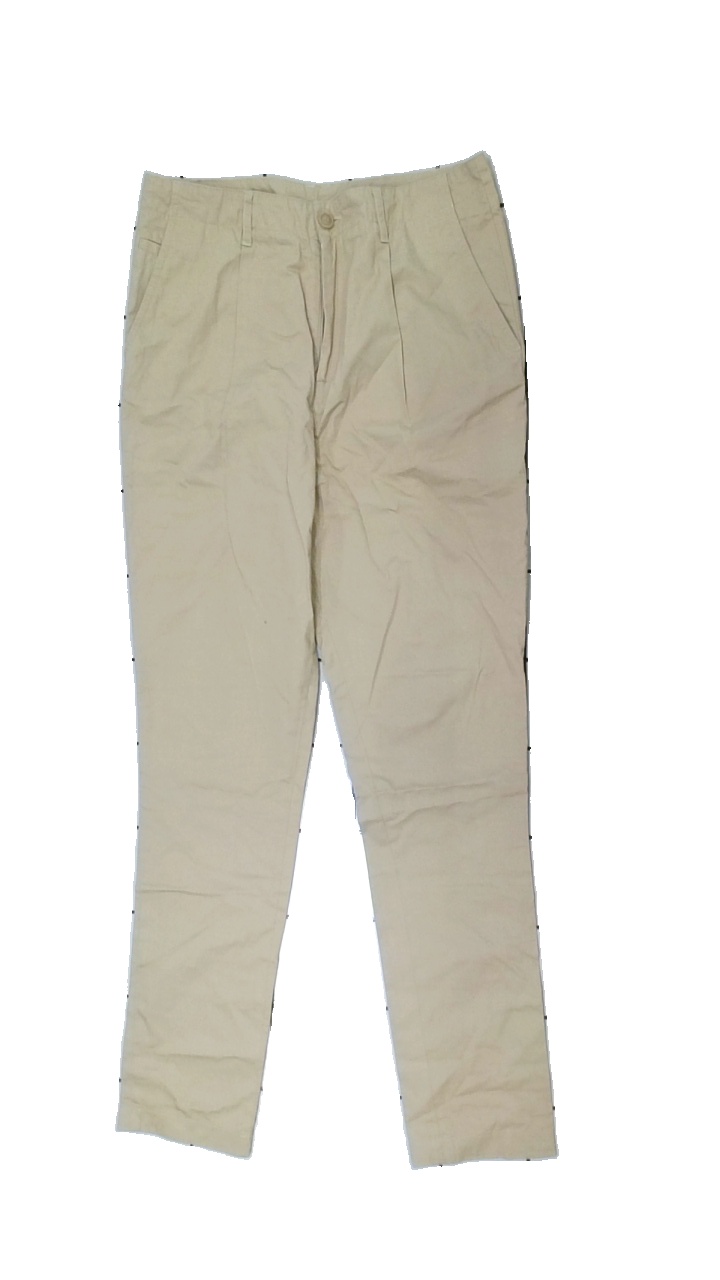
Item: Trousers (Ladies)
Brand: Asos
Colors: Beige
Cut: Regular
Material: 100% cotton
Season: All
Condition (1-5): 5
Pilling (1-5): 5
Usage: Reuse
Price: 100-150